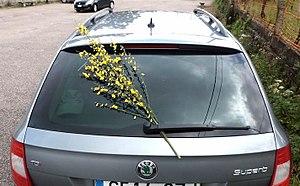
Los Mayos est le nom d'une fête populaire de Galice en Espagne qui fait partie du cycle de mai, une période d'exaltation de la nature au début du printemps, dont les origines remontent aux civilisations pré-romaines.